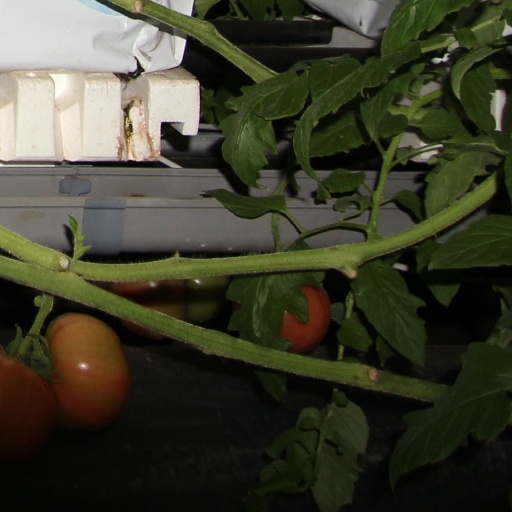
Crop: tomato